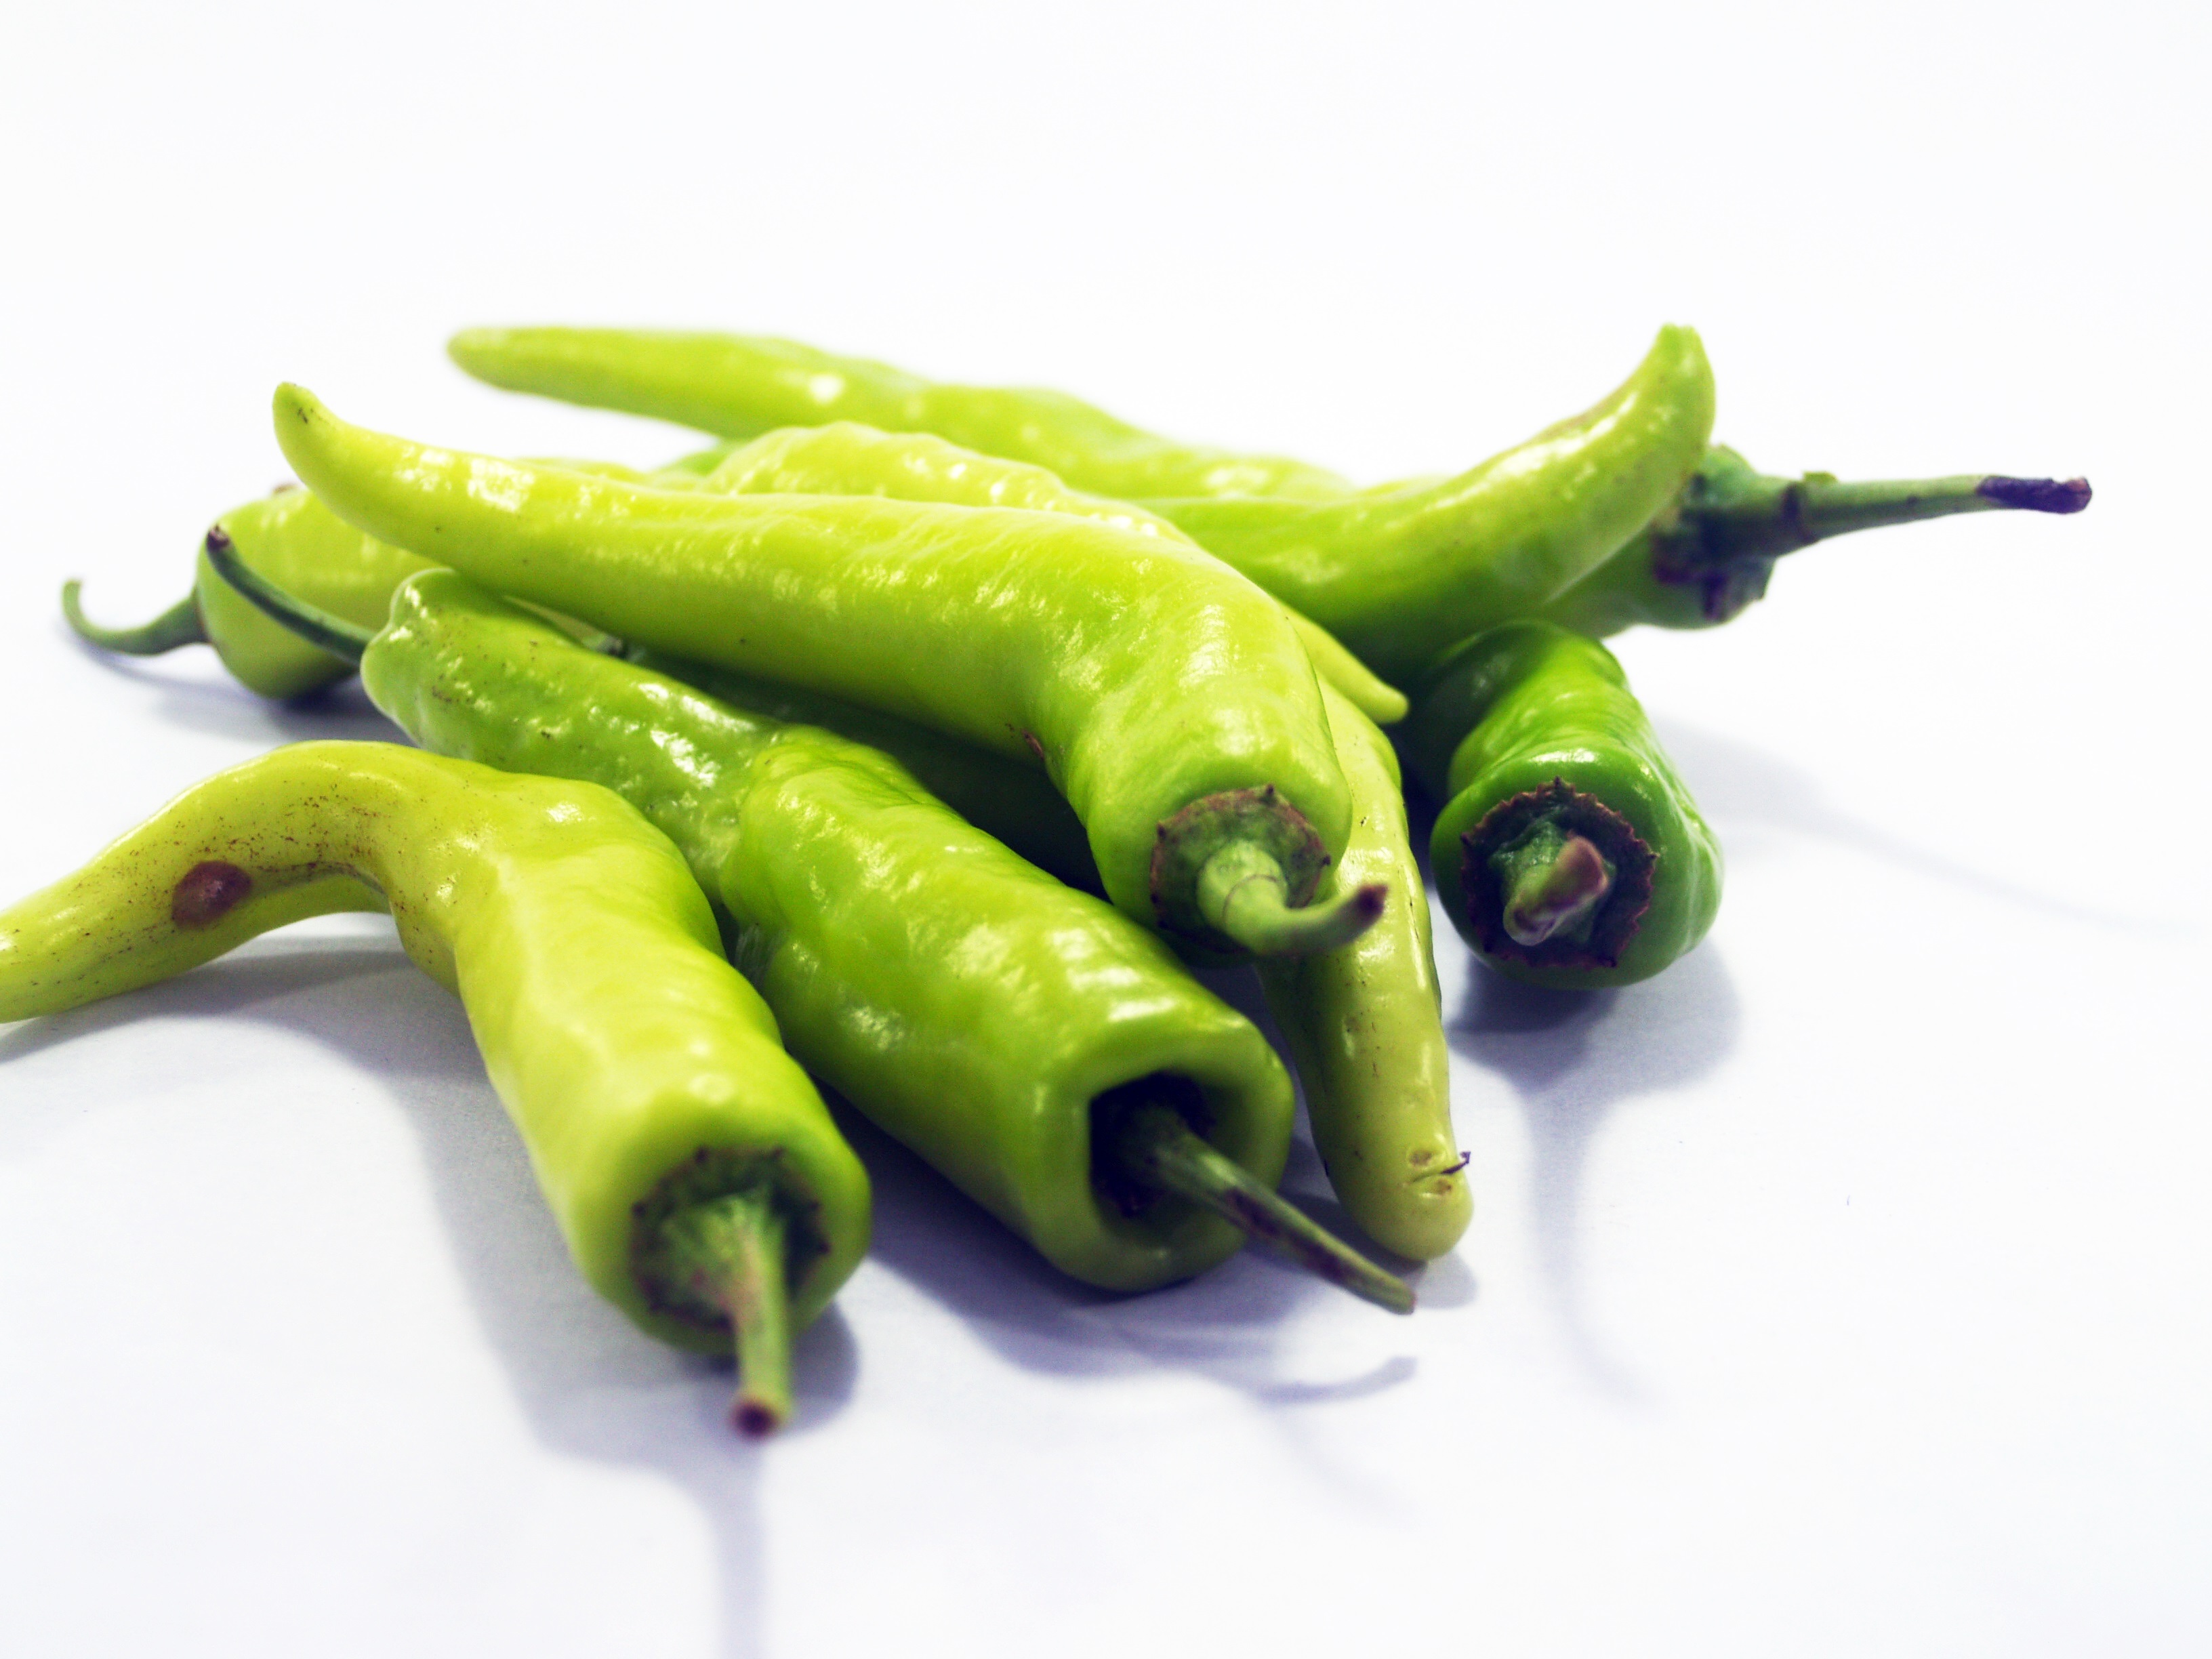
sharp, plant, white, isolated, ripe, bell, pile, food, green, pepper, spice, chili, red, cooking, ingredient, produce, vegetable, color, macro, studio, fresh, kitchen, two, object, closeup, healthy, heat, chile, cook, freshness, pepperoni, close up, seasoning, vitamin, eating, background, burning, mexico, hot, spicy, chilli, image, detail, salsa, fiery, mexican, paprika, organic, flowering plant, flavoring, jalapeno, cayenne, chili pepper, capsaicin, cayenne pepper, plant stem, land plant, bird's eye chili, serrano pepper, peperoncini, bell peppers and chili peppers, pimiento